University of Calabar

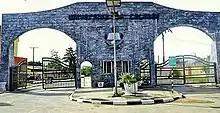
University of Calabar main gate

The University of Calabar is a federal university situated in Calabar, Cross River State, Nigeria. It is one of Nigeria's second-generation federal universities. The University of Calabar was a campus of the University of Nigeria until 1975. The present Vice Chancellor is Prof. Florence B. Obi. The post of the DVC (Academic) is held by Dr. Angela Oyo Ita (Professor), while Dr. Grace Eno Nta (Professor) is the current DVC (Administration).